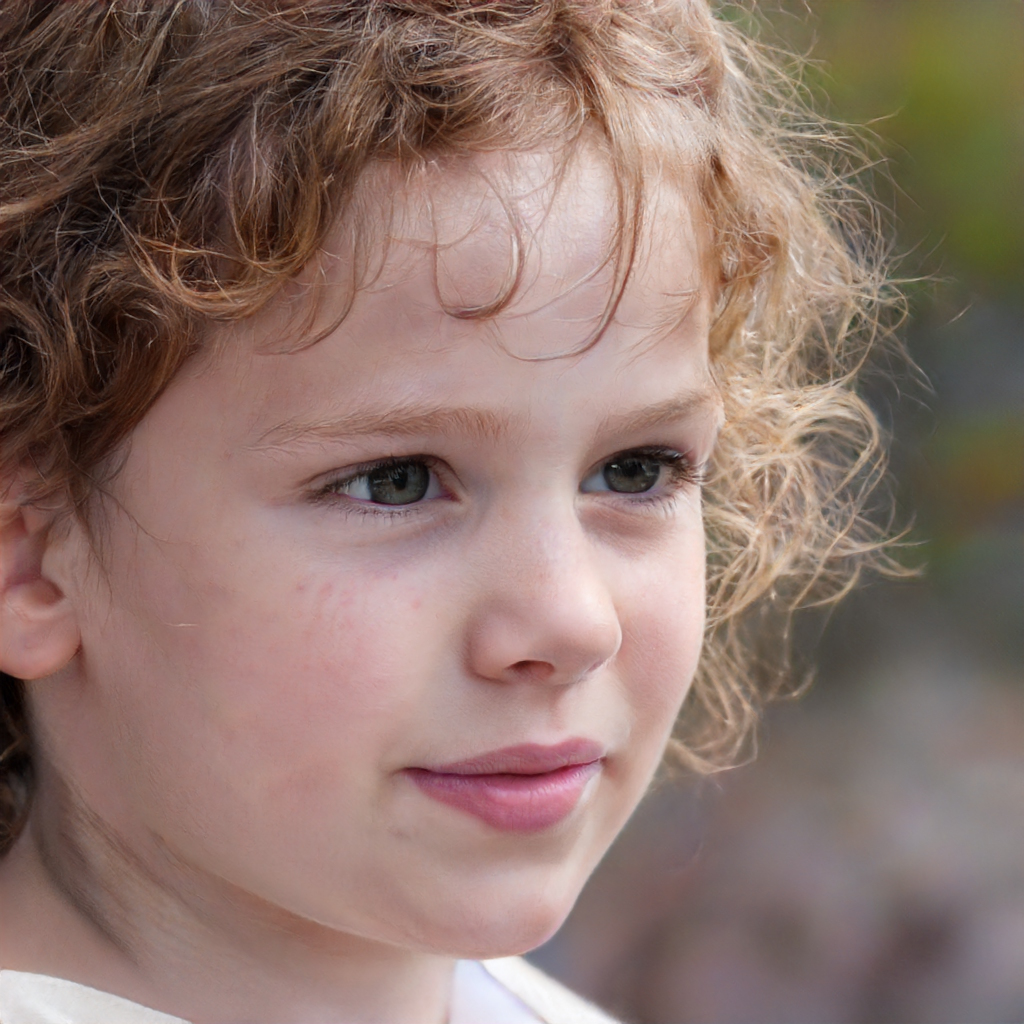
Gender: Female